A. Søeborg's Fabrikker

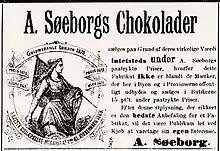
Advert for A. Søeborg's Fabrikker brought in "Dannebrog" on 10 January 1903

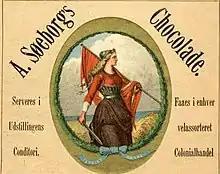
Advert for A. Søeborg's Fabrikker

A. Søeborg's Fabrikker was a confectionery company founded in 1849 in Copenhagen, Denmark. It was acquired by Brdr. Metz in 1953 and discontinued as an independent brand in 1963. Its factory was from 1880 located at Jagtvej 95 (later No. 9599) in Nørrebro.